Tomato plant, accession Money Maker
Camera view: tilt-top (135 deg); turntable rotation: 90 degrees
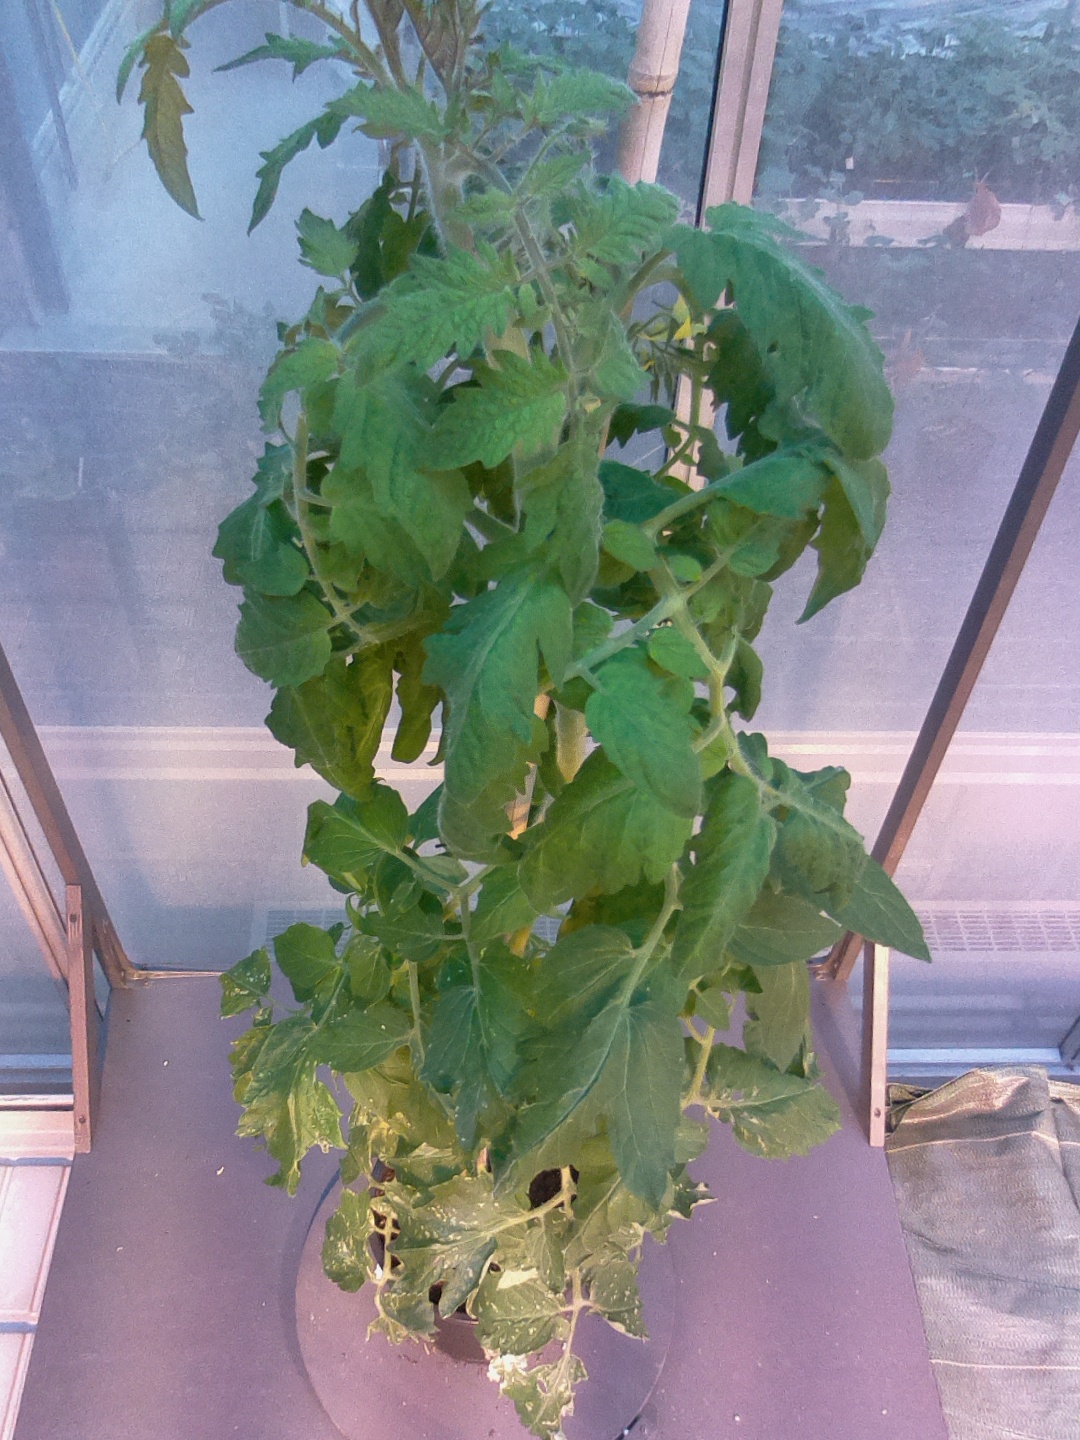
BBCH growth stage 64: 40%-50% of flowers open